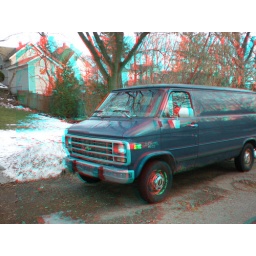
use blue and red 3D glasses to see Charlie Slick's Van in 3D